Cleve Backster

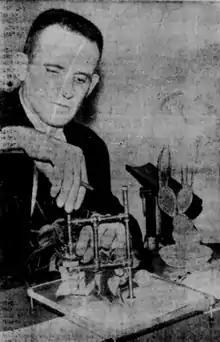
Backster in 1969

Grover Cleveland "Cleve" Backster Jr. (February 27, 1924 – June 24, 2013) was an interrogation specialist for the Central Intelligence Agency (CIA), best known for his experiments with plants using a polygraph instrument in the 1960s which led to his theory of primary perception where he claimed that plants feel pain and have extrasensory perception (ESP), which was widely reported in the media. These claims have been rejected by the scientific community.